Psychedelic rock in Australia and New Zealand

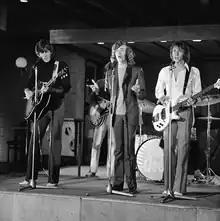
The Bee Gees, one of the most commercially successful survivors of the psychedelic era, performing on Dutch television in 1968

Although select singles gained recognition outside of the region, music from the Australian and New Zealand rock scenes formed in the wake of Beatlemania produced a large quantity of original psychedelic pop and rock music. Much of this was influenced by British psychedelia, since many bands included first-generation British and European immigrants, such as the Twilights, whose members were British immigrants.